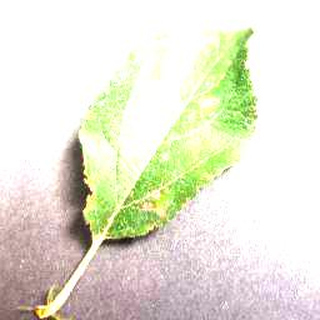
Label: apple_cedar_apple_rust